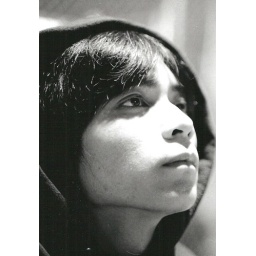
exposed for about 2 seconds under a street lamp post